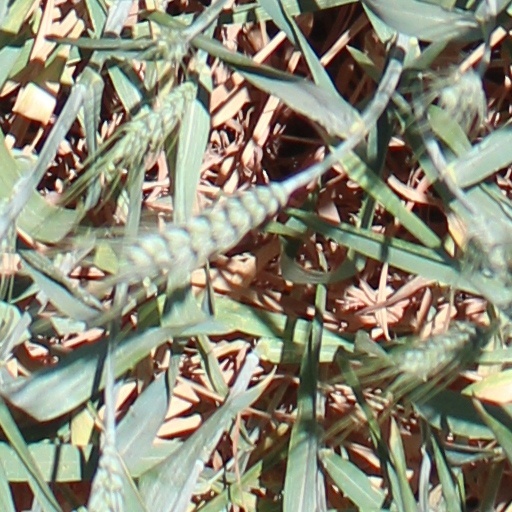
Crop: wheat